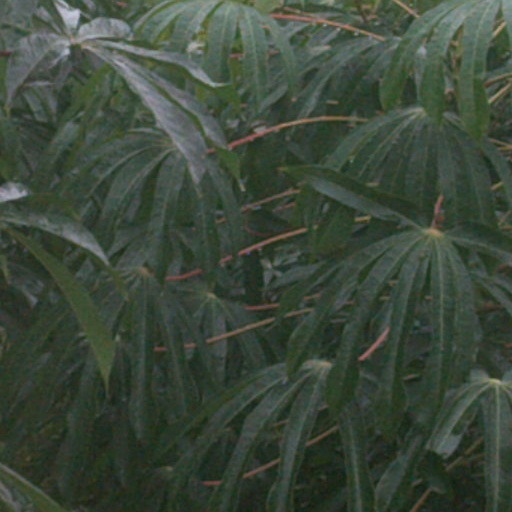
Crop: cassava